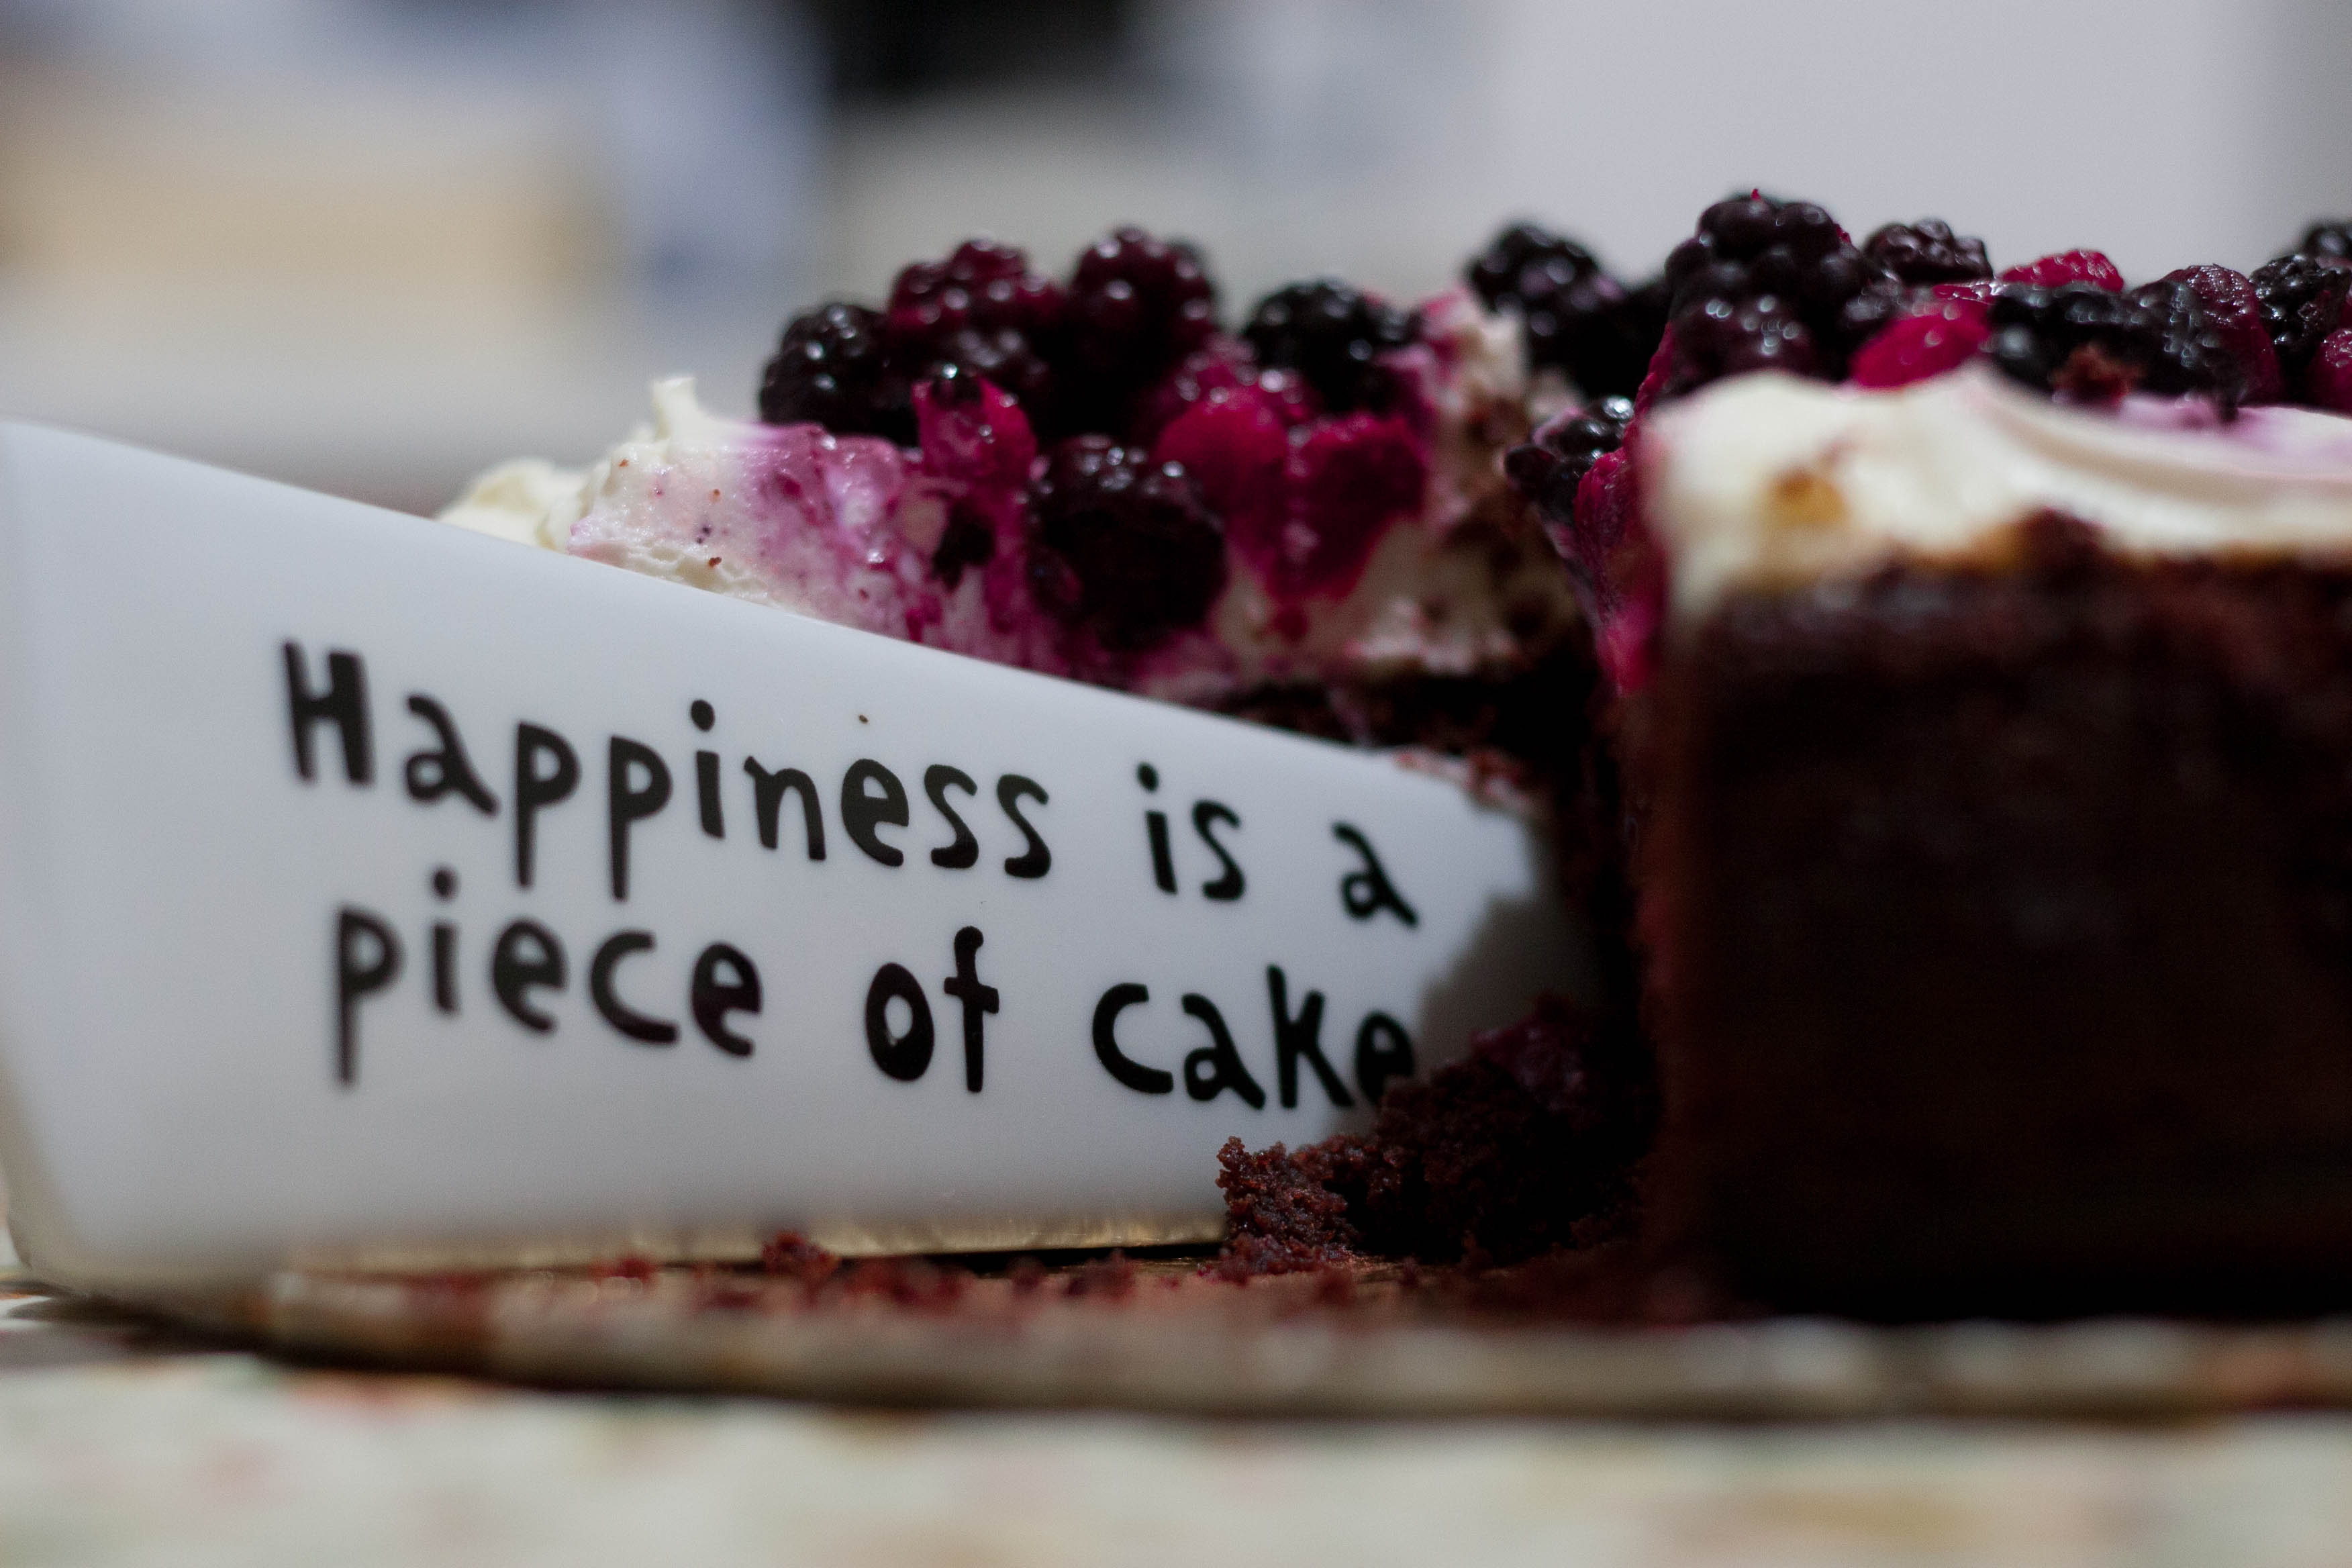
blur, berry, sweet, food, produce, plate, chocolate, baking, dessert, indulgence, cream, delicious, cake, pastry, close up, chocolate cake, focus, sugar, icing, text, blueberries, fruits, sweetness, cheesecake, flavor, chocolate brownie